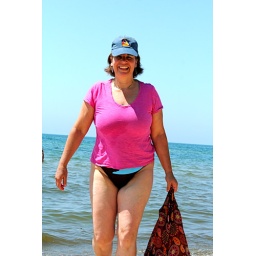
We went swimming and rock collecting at Pier Cove Beach on Lake Michigan by Saugatuck.